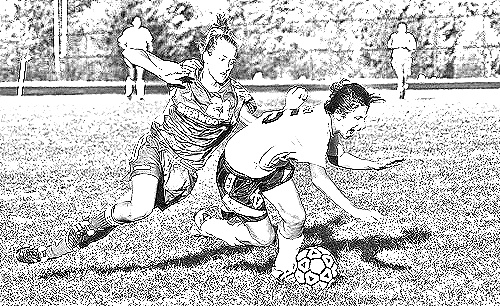
Portrait style: Sketch Portrait